Henry C. Welles

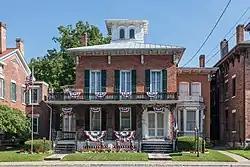
William H. Burton house, location of the National Memorial Day Museum, Waterloo, New York

In 2014, almost fifty years after the Presidential proclamation, Bellware and Gardiner published "The Genesis of the Memorial Day Holiday in America", which refutes the claim. According to the Waterloo Centennial Research Committee, there were no contemporaneous reports of this celebration. The earliest sources date from 1882, sixteen years after the event. The Waterloo legend states clearly that the founder, Henry C. Welles, died five weeks after he inaugurated that first Memorial Day in Waterloo in 1866. However, Welles died on July 7, 1868, according to his gravestone and the Waterloo "Observer", July 8, 1868. Bellware and Gardiner credit Mary Ann Williams and the Ladies Memorial Association of Columbus, Georgia, as the true originators of the holiday as abundant contemporaneous evidence from across the nation exists to substantiate the claim.